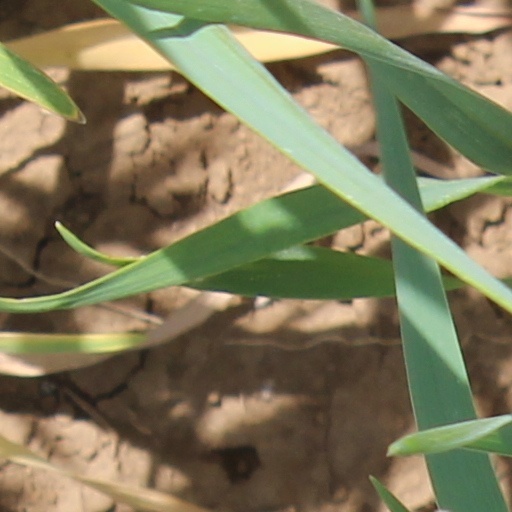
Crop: wheat